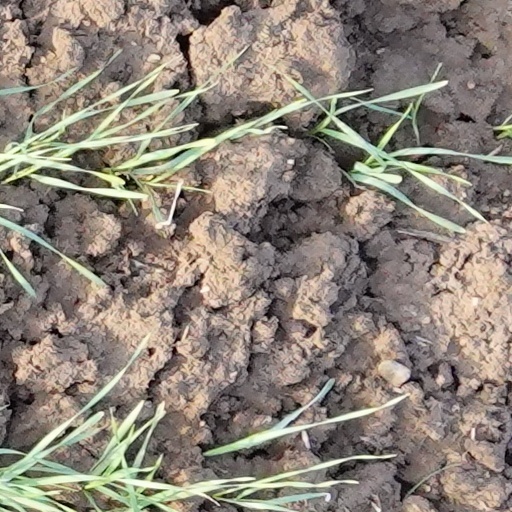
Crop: wheat